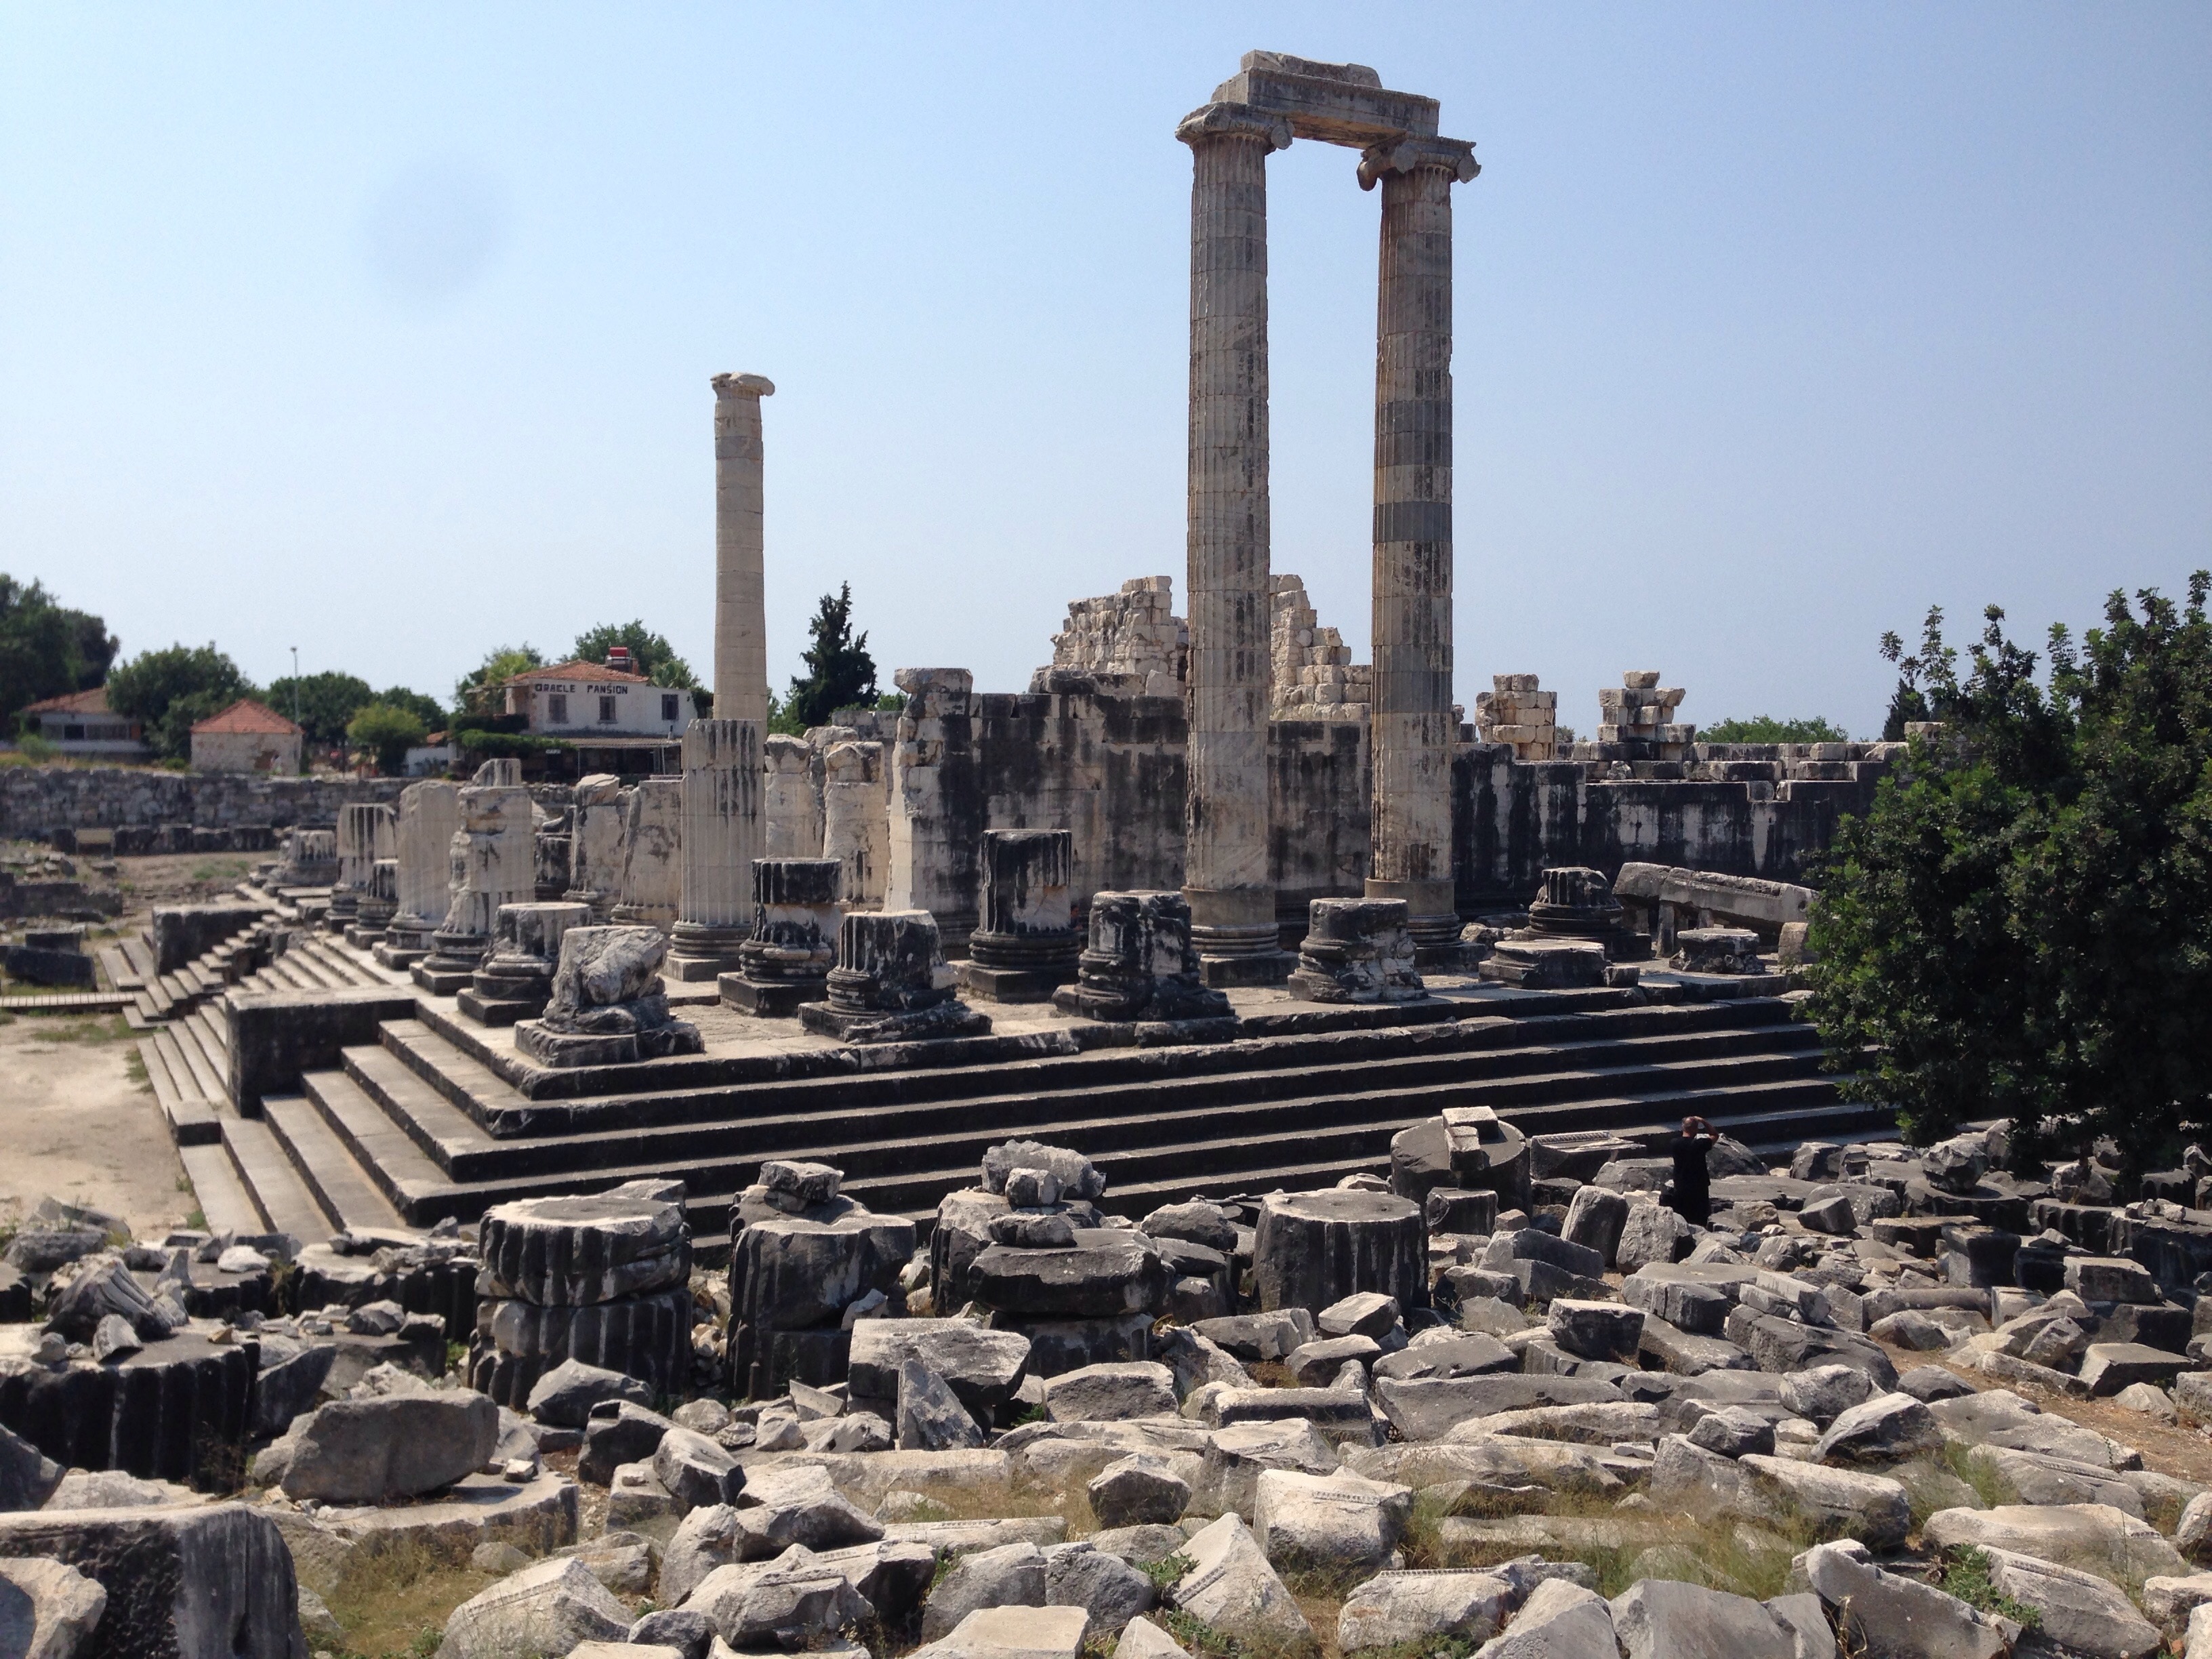
structure, monument, column, landmark, place of worship, temple, ruins, turkiye, ancient rome, archaeological site, unesco world heritage site, didim, roman temple, historic site, ancient history, ancient roman architecture, ancient greek temple, apollon tap nag